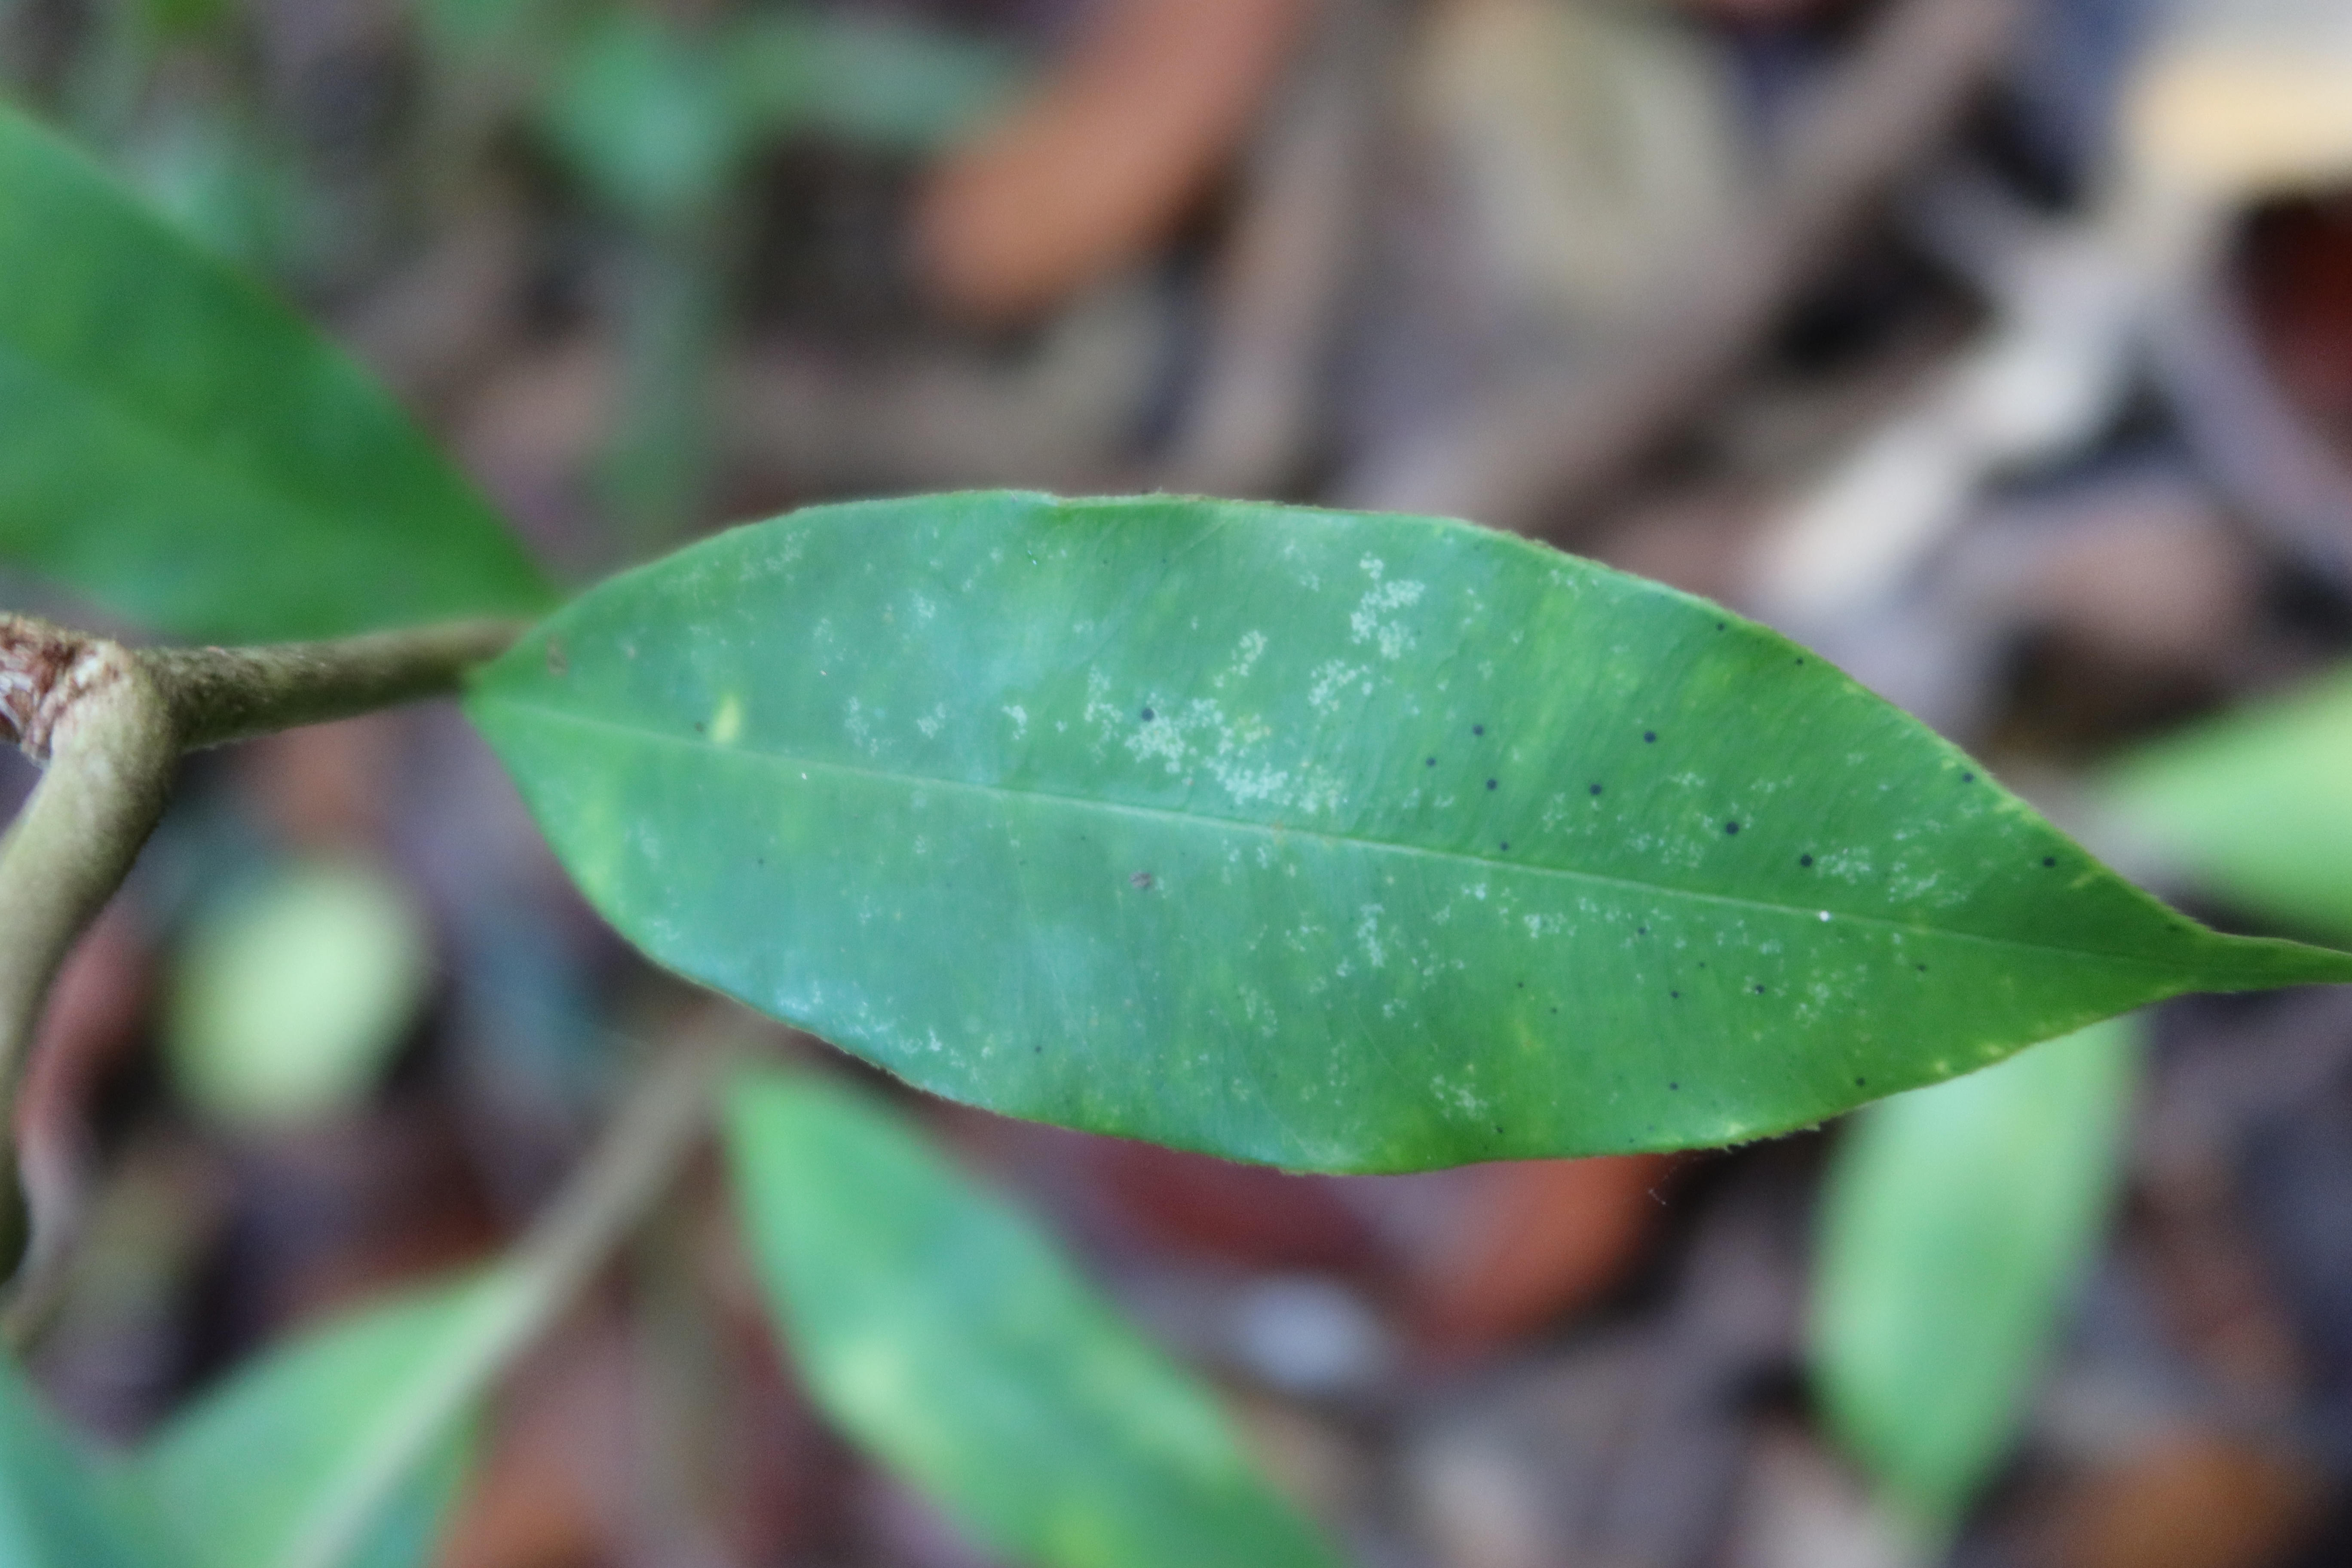
Label: Black spots